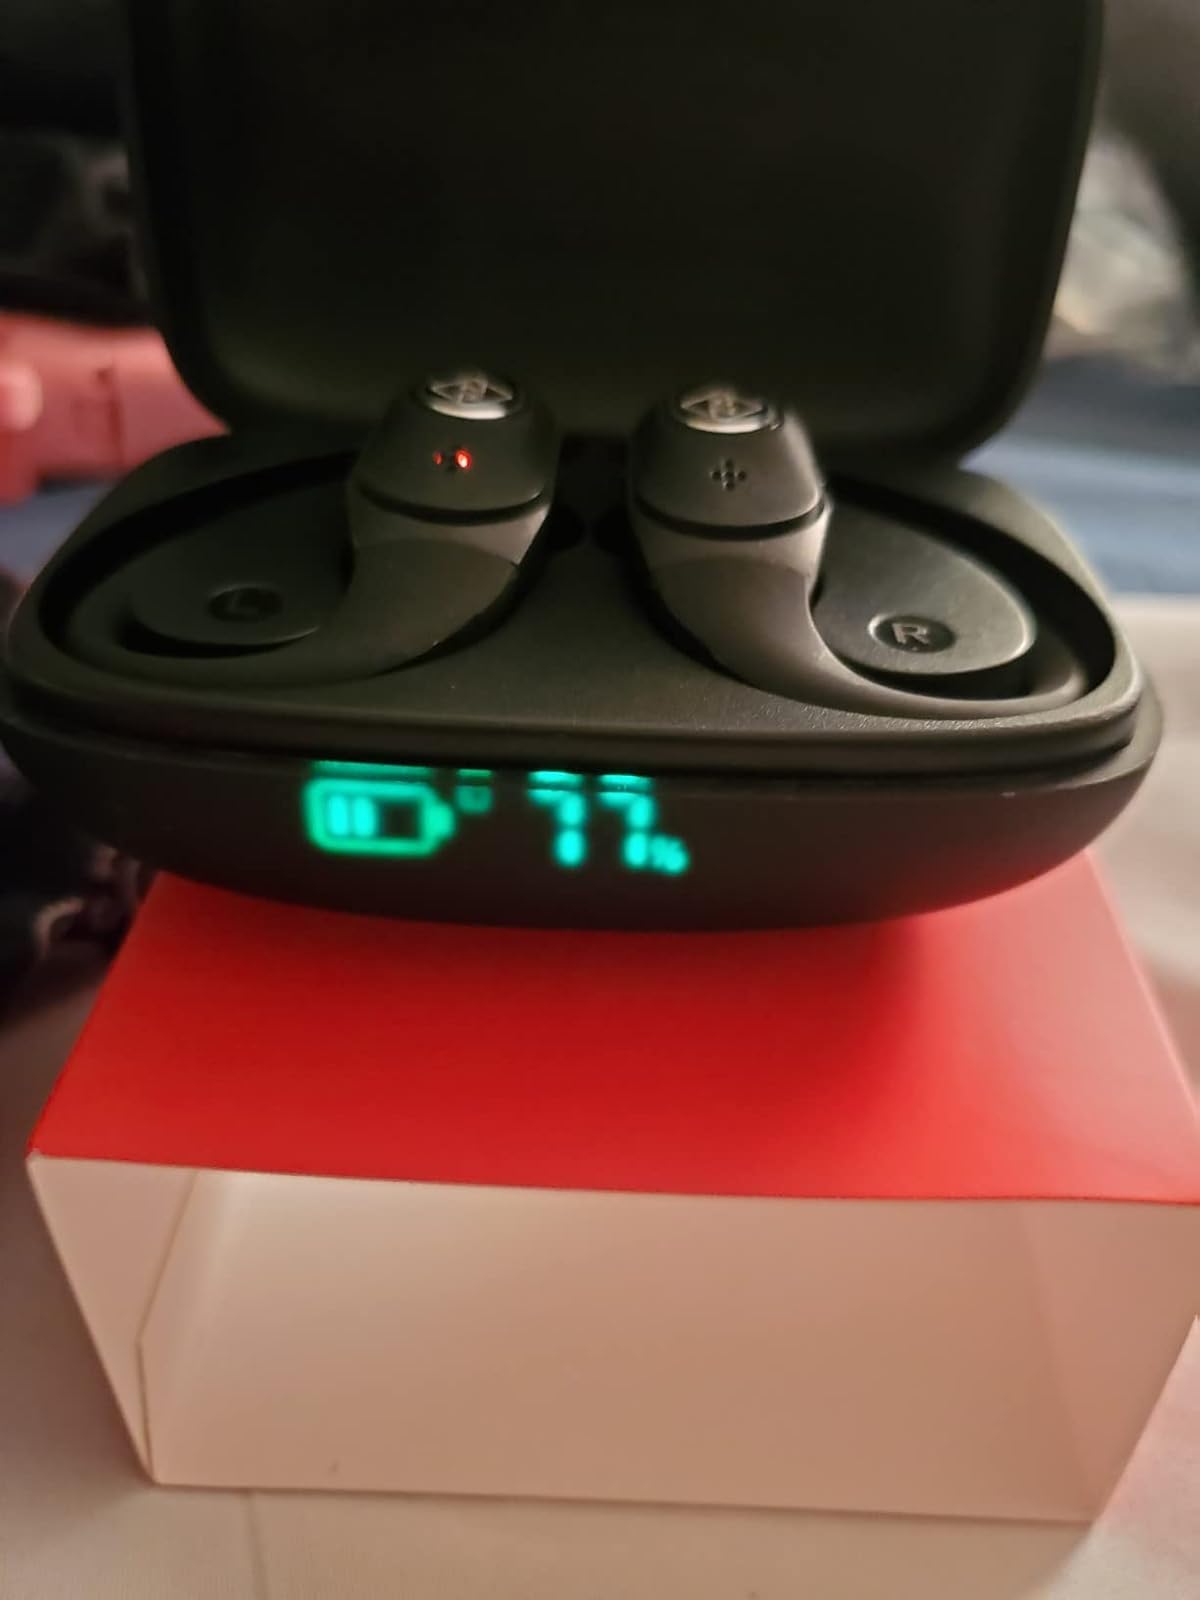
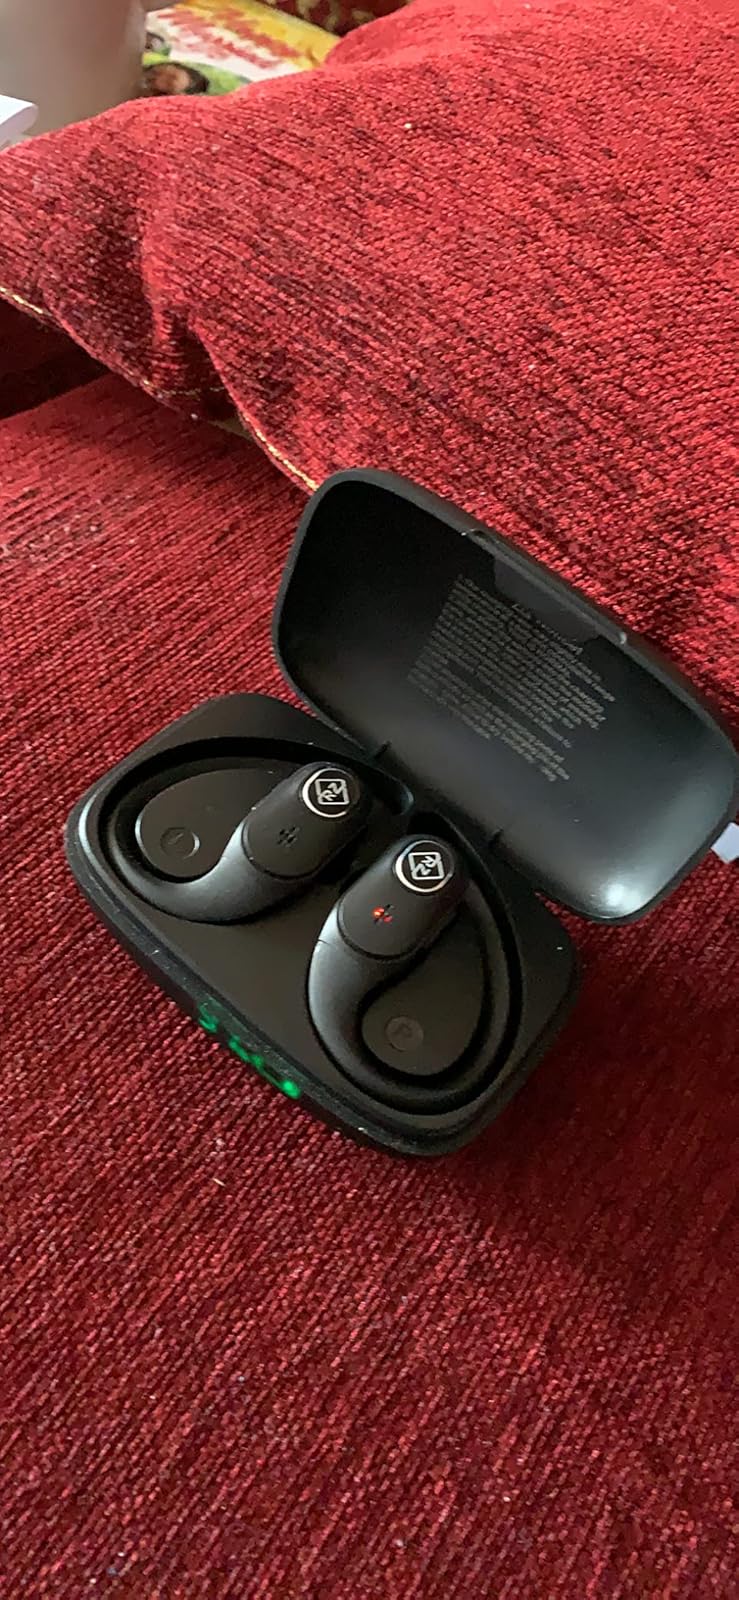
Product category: earbuds
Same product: yes